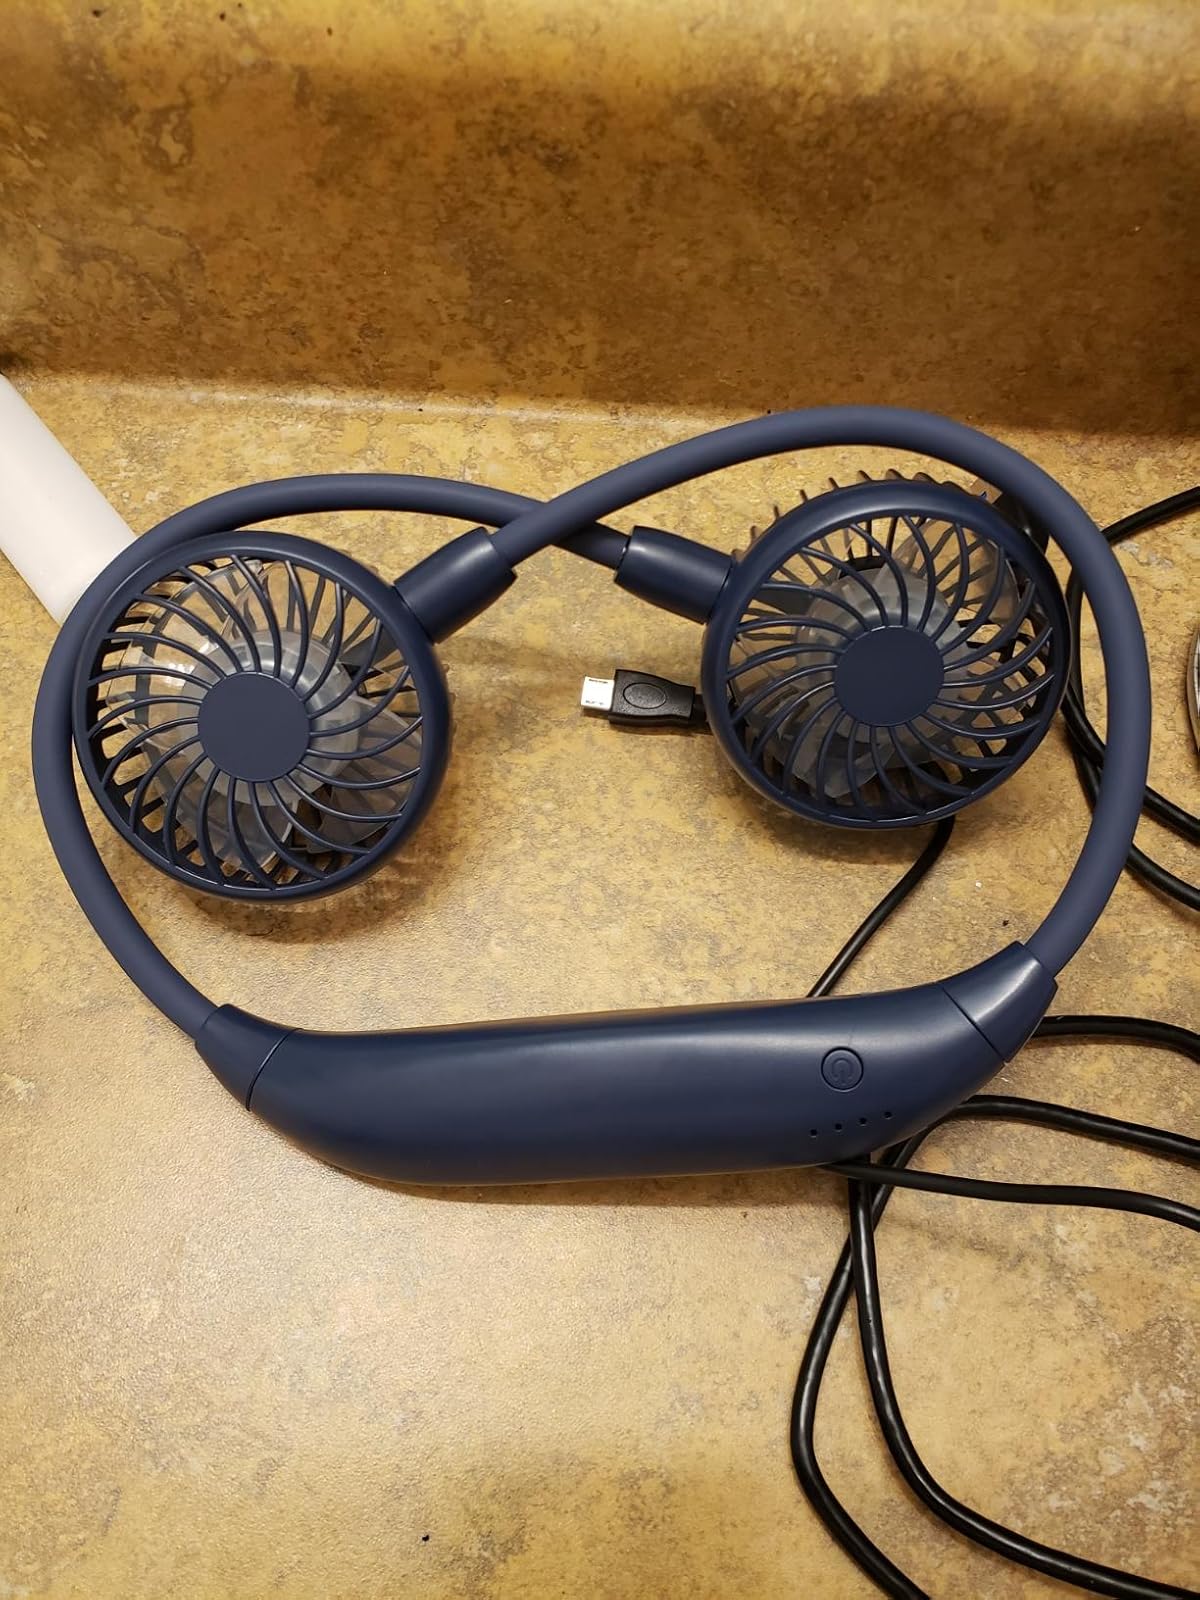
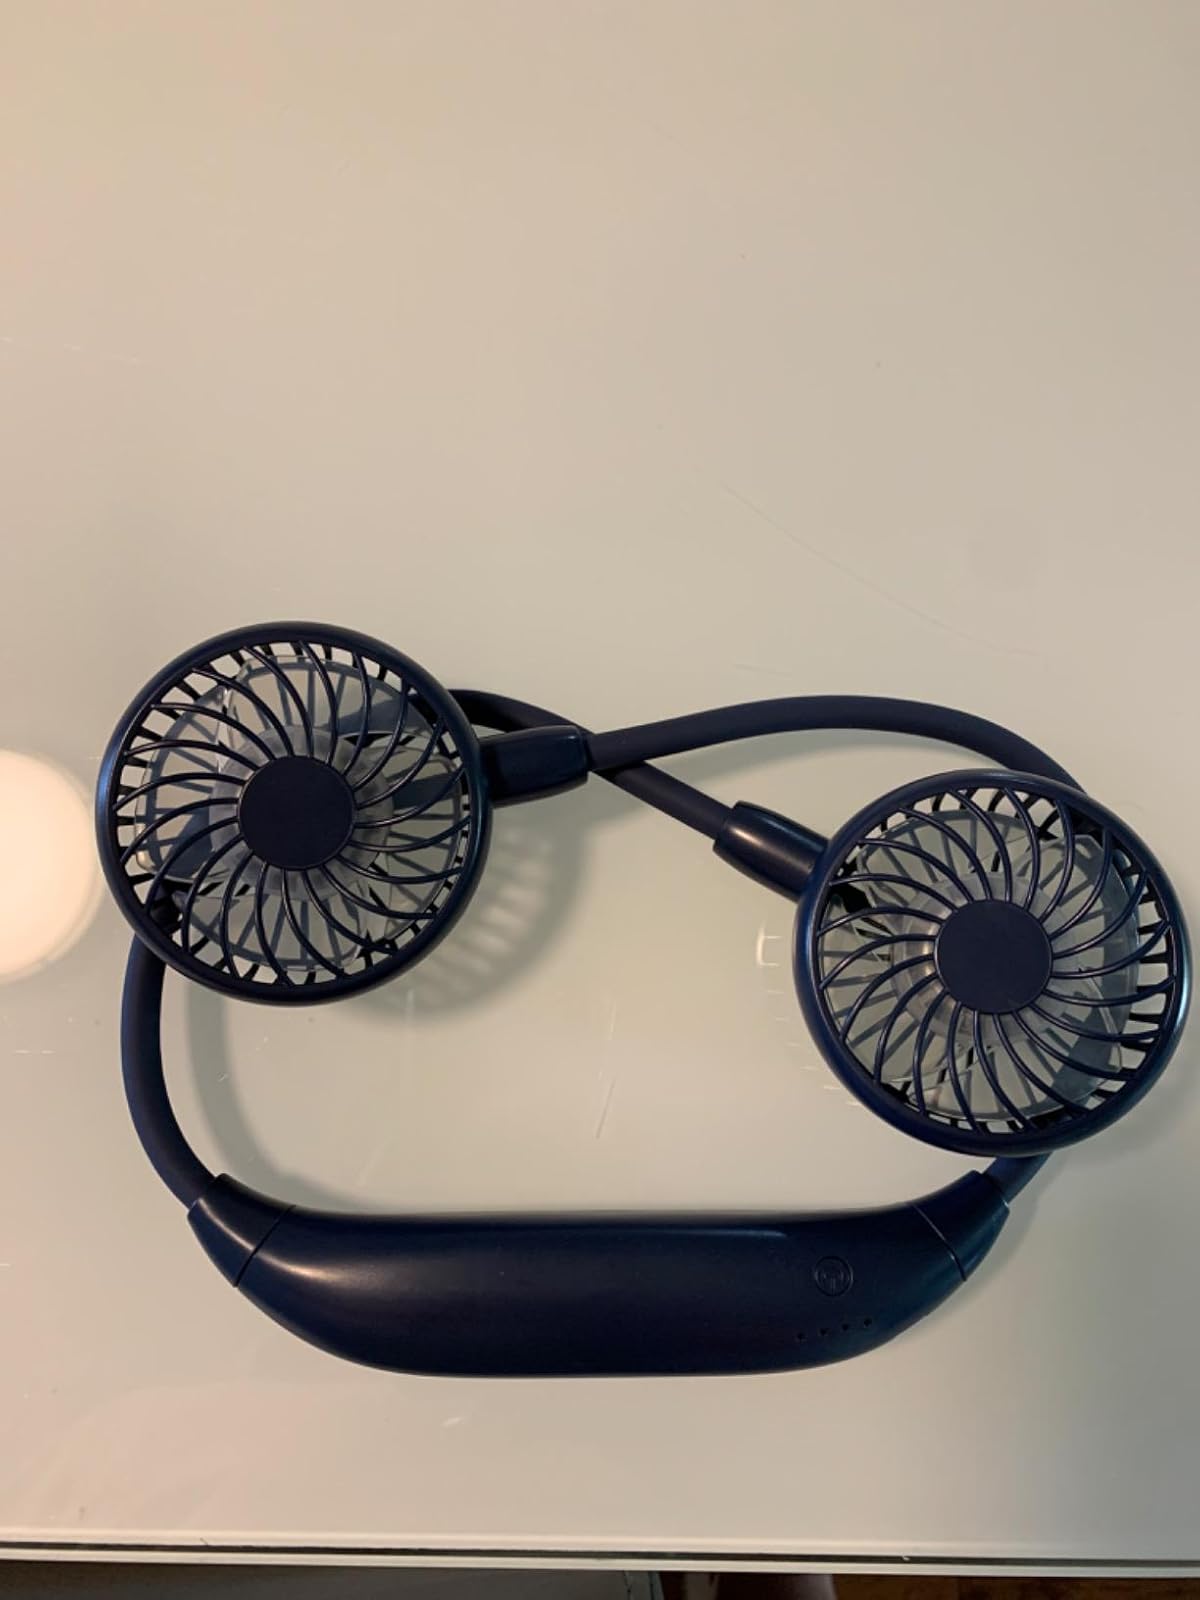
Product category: fan
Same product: yes